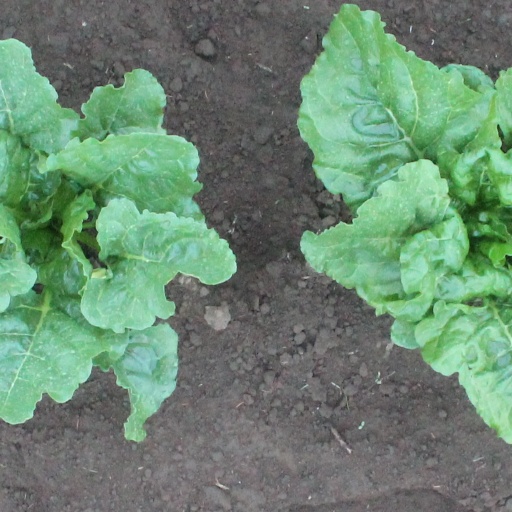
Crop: sugar beet